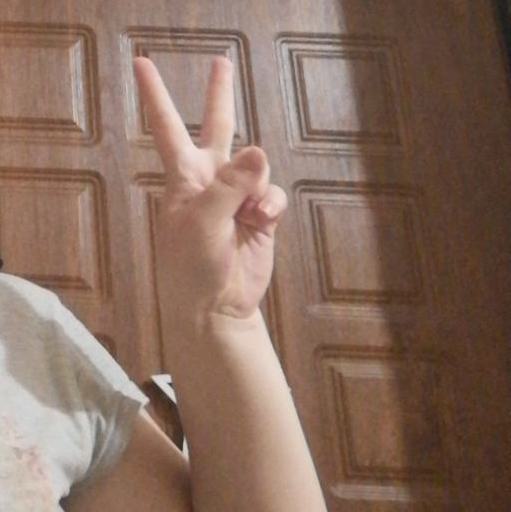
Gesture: peace